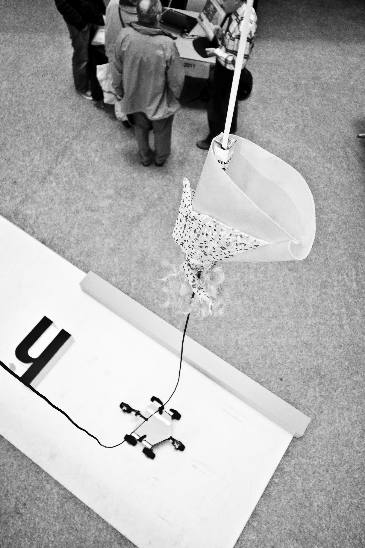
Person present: Yes